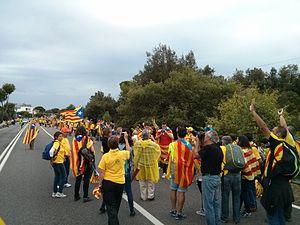
La Voie catalane vers l'indépendance, plus connue sous le nom de Voie catalane, est une chaîne humaine d'environ 400 kilomètres réalisée en Catalogne en 2013 à l'occasion de la fête nationale du 11-Septembre. Elle a pour but de revendiquer le droit à l'indépendance de la Catalogne. Organisée par l'Assemblée nationale catalane, elle voit la participation de 14 autres associations. La chaîne suit le tracé de l'ancienne Via Augusta, depuis Le Perthus jusqu'à Alcanar.